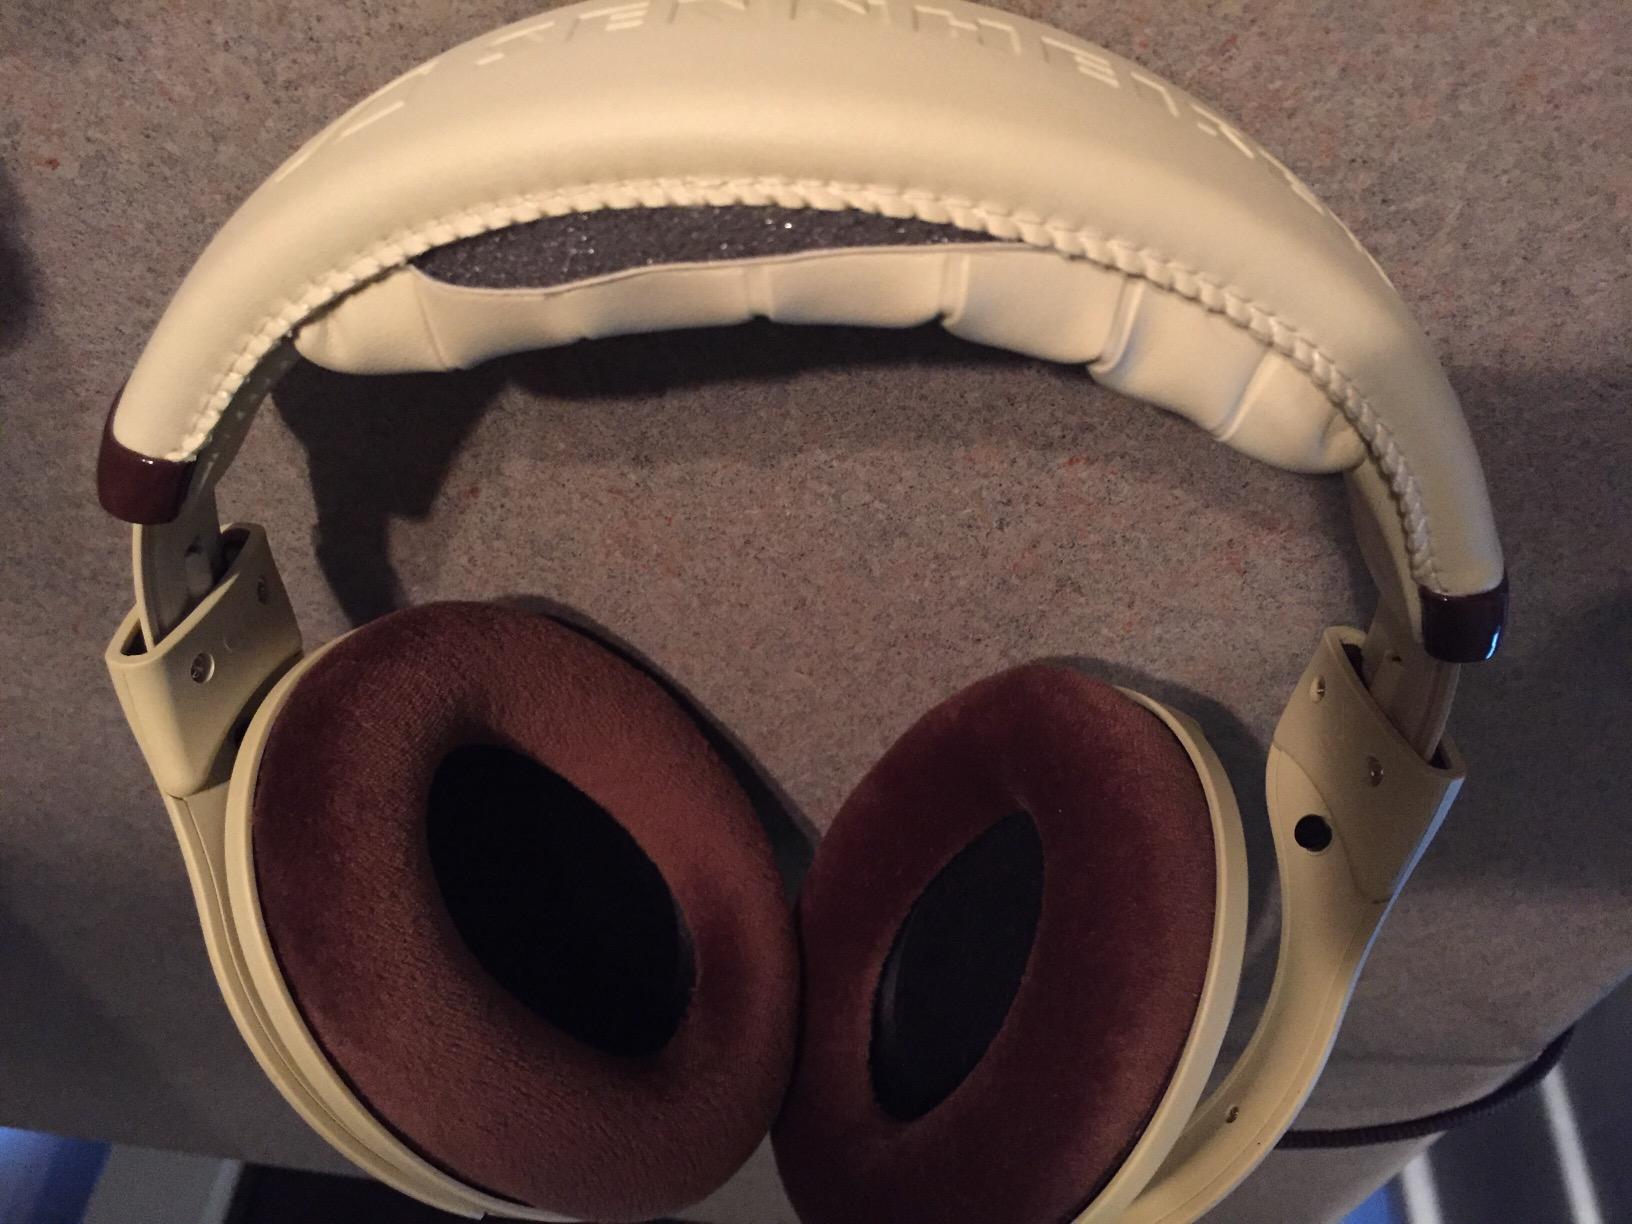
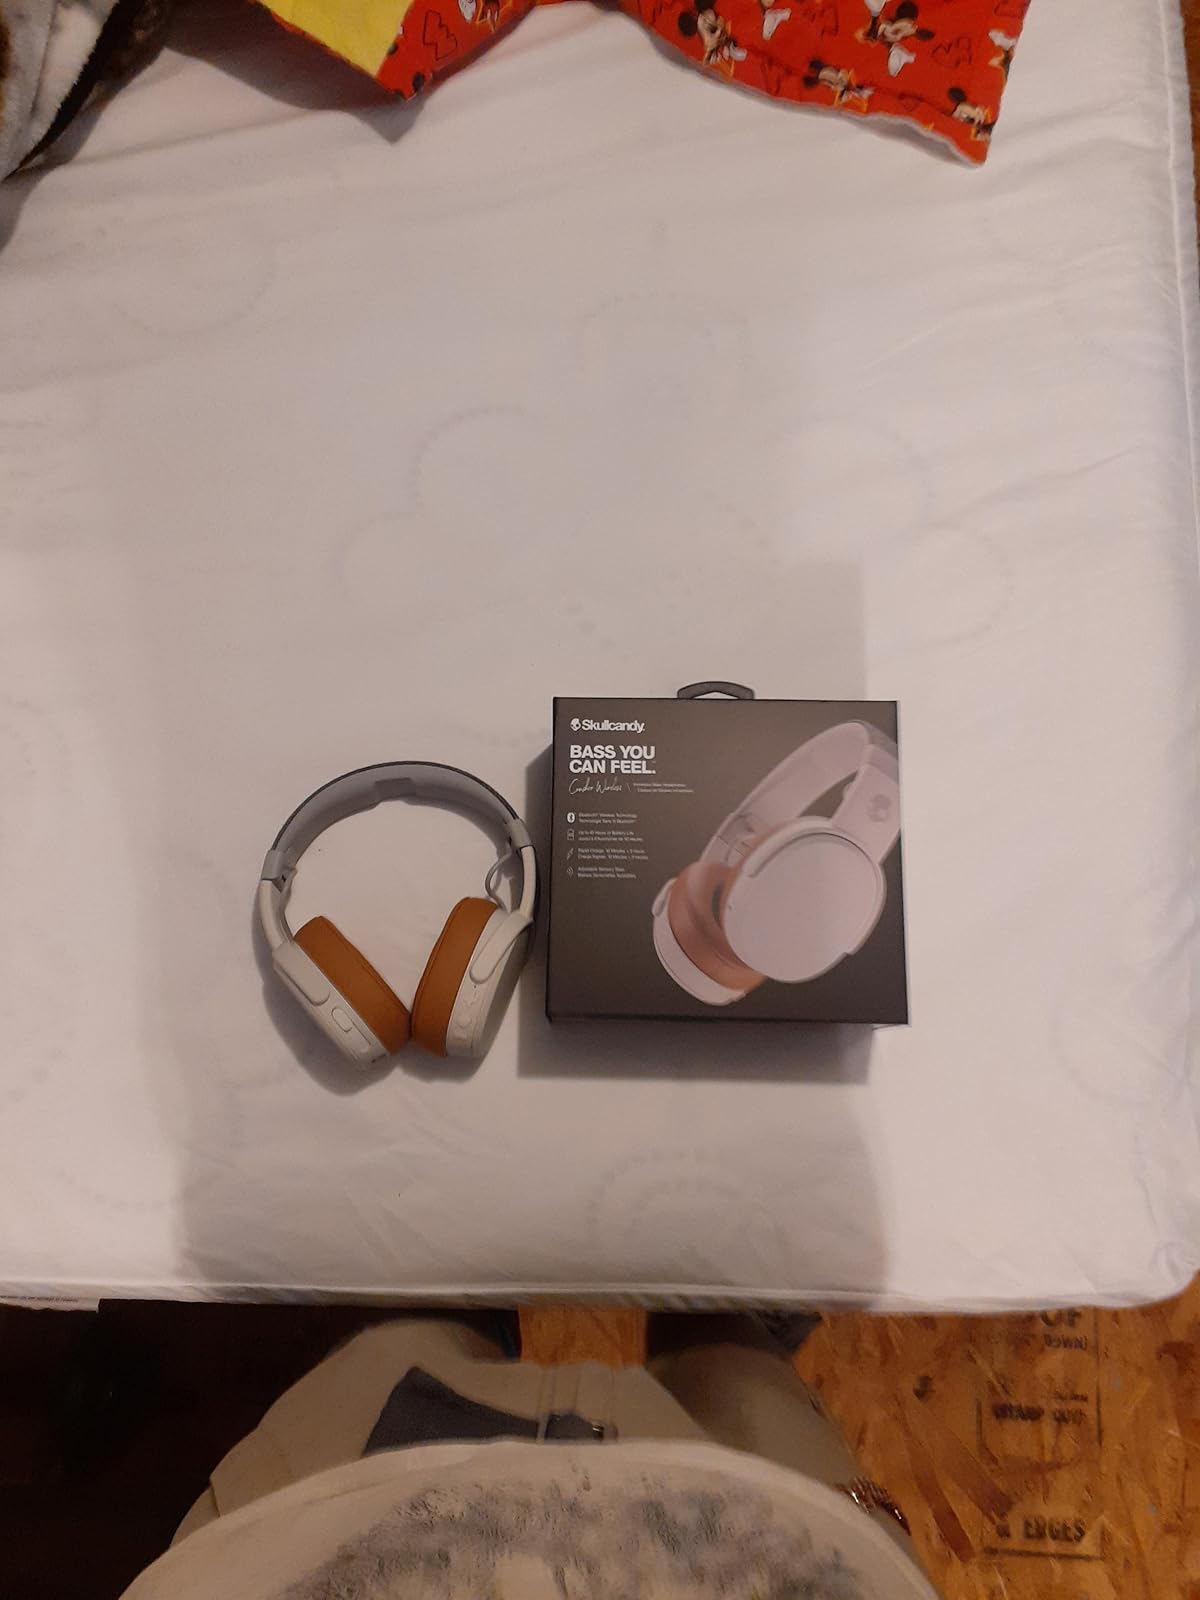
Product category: headphones
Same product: no